Michael Fulmer

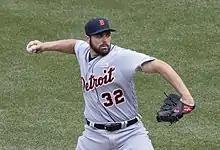
Fulmer pitching against the Baltimore Orioles in 2016.

On June 12, Fulmer pitched six scoreless innings, while allowing only two hits against the New York Yankees. Fulmer became just the second pitcher in Major League history to pitch four consecutive scoreless outings of six innings or more while allowing three or fewer hits, joining Jake Arrieta. On June 17, Fulmer's scoreless streak ended at innings, surpassing the previous Tiger rookie record of scoreless innings set by John Hiller in 1967. This was also the longest consecutive scoreless innings streak by a rookie pitcher in baseball since Orel Hershiser threw 32 scoreless innings in 1984, but fell short of the all-time rookie record of 35 consecutive scoreless innings set by Fernando Valenzuela in 1981. On July 1, Fulmer pitched seven scoreless innings against the Tampa Bay Rays, allowing only two hits and striking out ten. Fulmer became the first Tigers pitcher since at least 1913 to allow one or zero runs in eight consecutive starts.